514th Flight Test Squadron

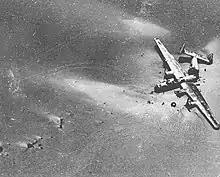
Wreckage of squadron Consolidated B-24D-25-CO "Lady be Good" in the Libyan desert

On 31 October 1942, the 1st Group was dissolved and replaced by a formal Army Air Forces unit, the 376th Bombardment Group. The 514th Bombardment Squadron was activated as one of its four component squadrons. The squadron was originally equipped with a mix of Liberators and Flying Fortresses, but by the end of the year, the B-17s were transferred to Twelfth Air Force and the squadron became an all B-24 unit.